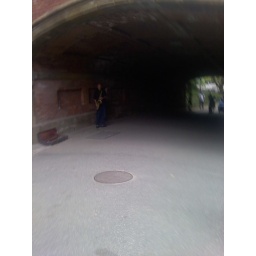
on the way to summerstage, caught a typical central park street performer under a bridge